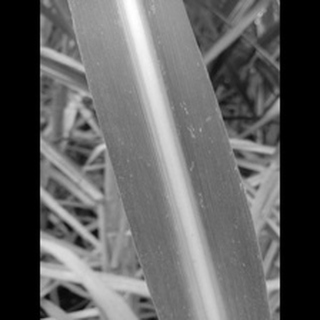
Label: sugarcane_mosaic